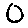
Label: 0